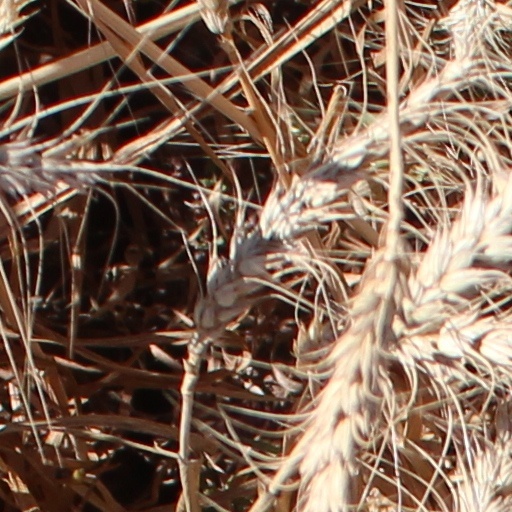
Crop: wheat